Chrysler Imperial Parade Phaeton

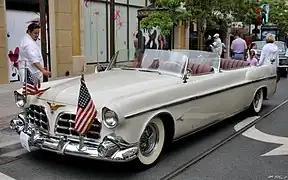
The "Detroit" Parade Phaeton, now owned by the Petersen Automotive Museum

Three Chrysler Imperial Parade Phaetons were produced in 1952 by Chrysler as ceremonial vehicles. They were styled by Virgil Exner and were in many ways a preview of the new "100 Million Dollar" styling that would debut in 1955 on the newly separate Imperial marque and on other full-size Chrysler Corporation Cars.